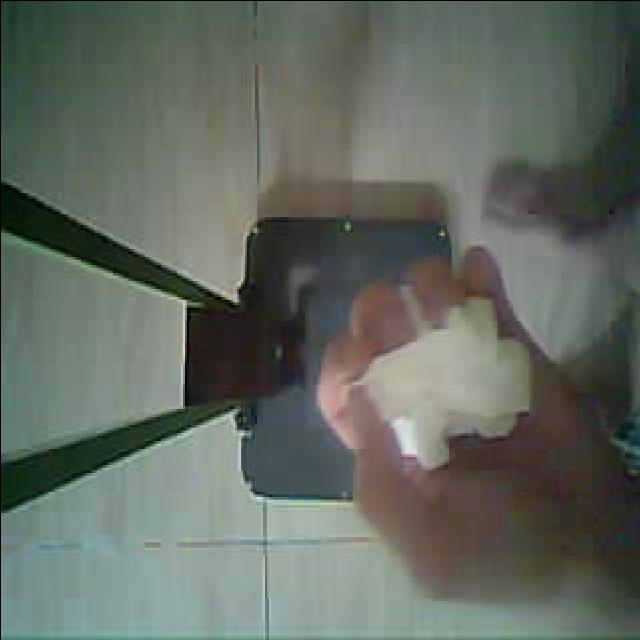
Label: tissues